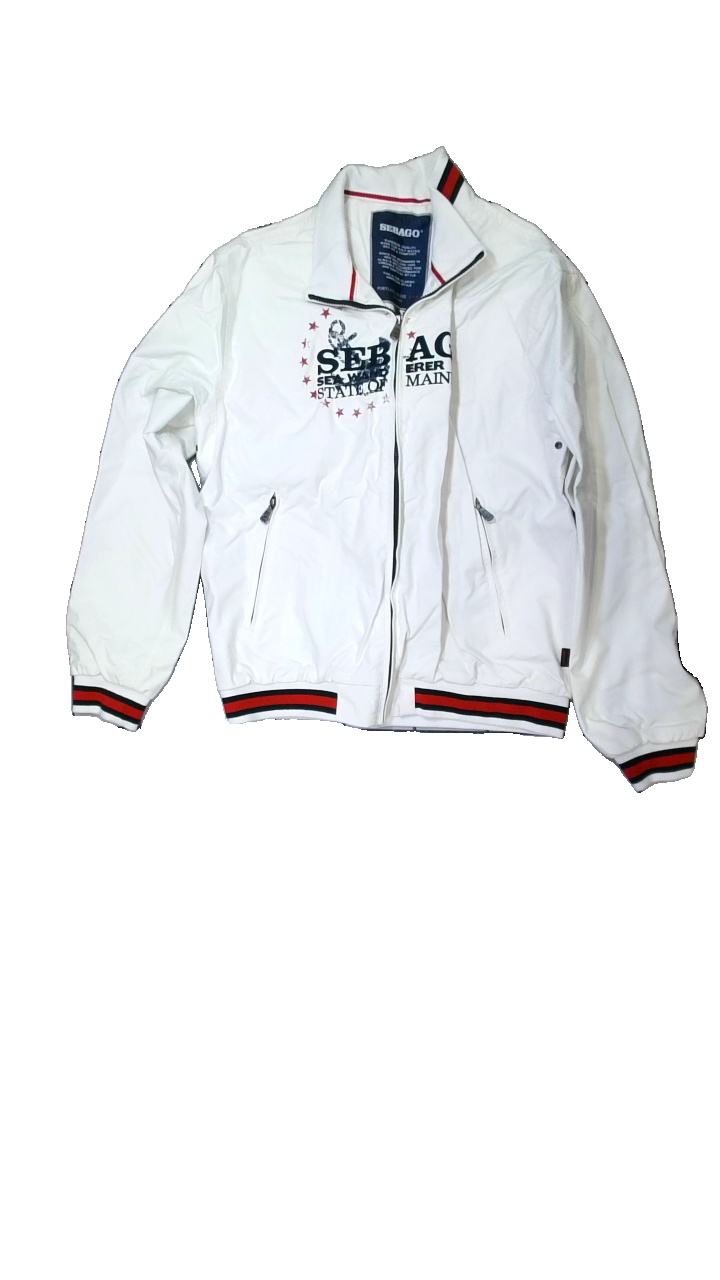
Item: Jacket (Men)
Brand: Missing
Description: white jacket with print
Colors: Blue, Red, White
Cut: Regular
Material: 100% Nylon
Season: All
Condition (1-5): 3
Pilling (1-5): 3
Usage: Export
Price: <50